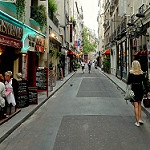
Label: street